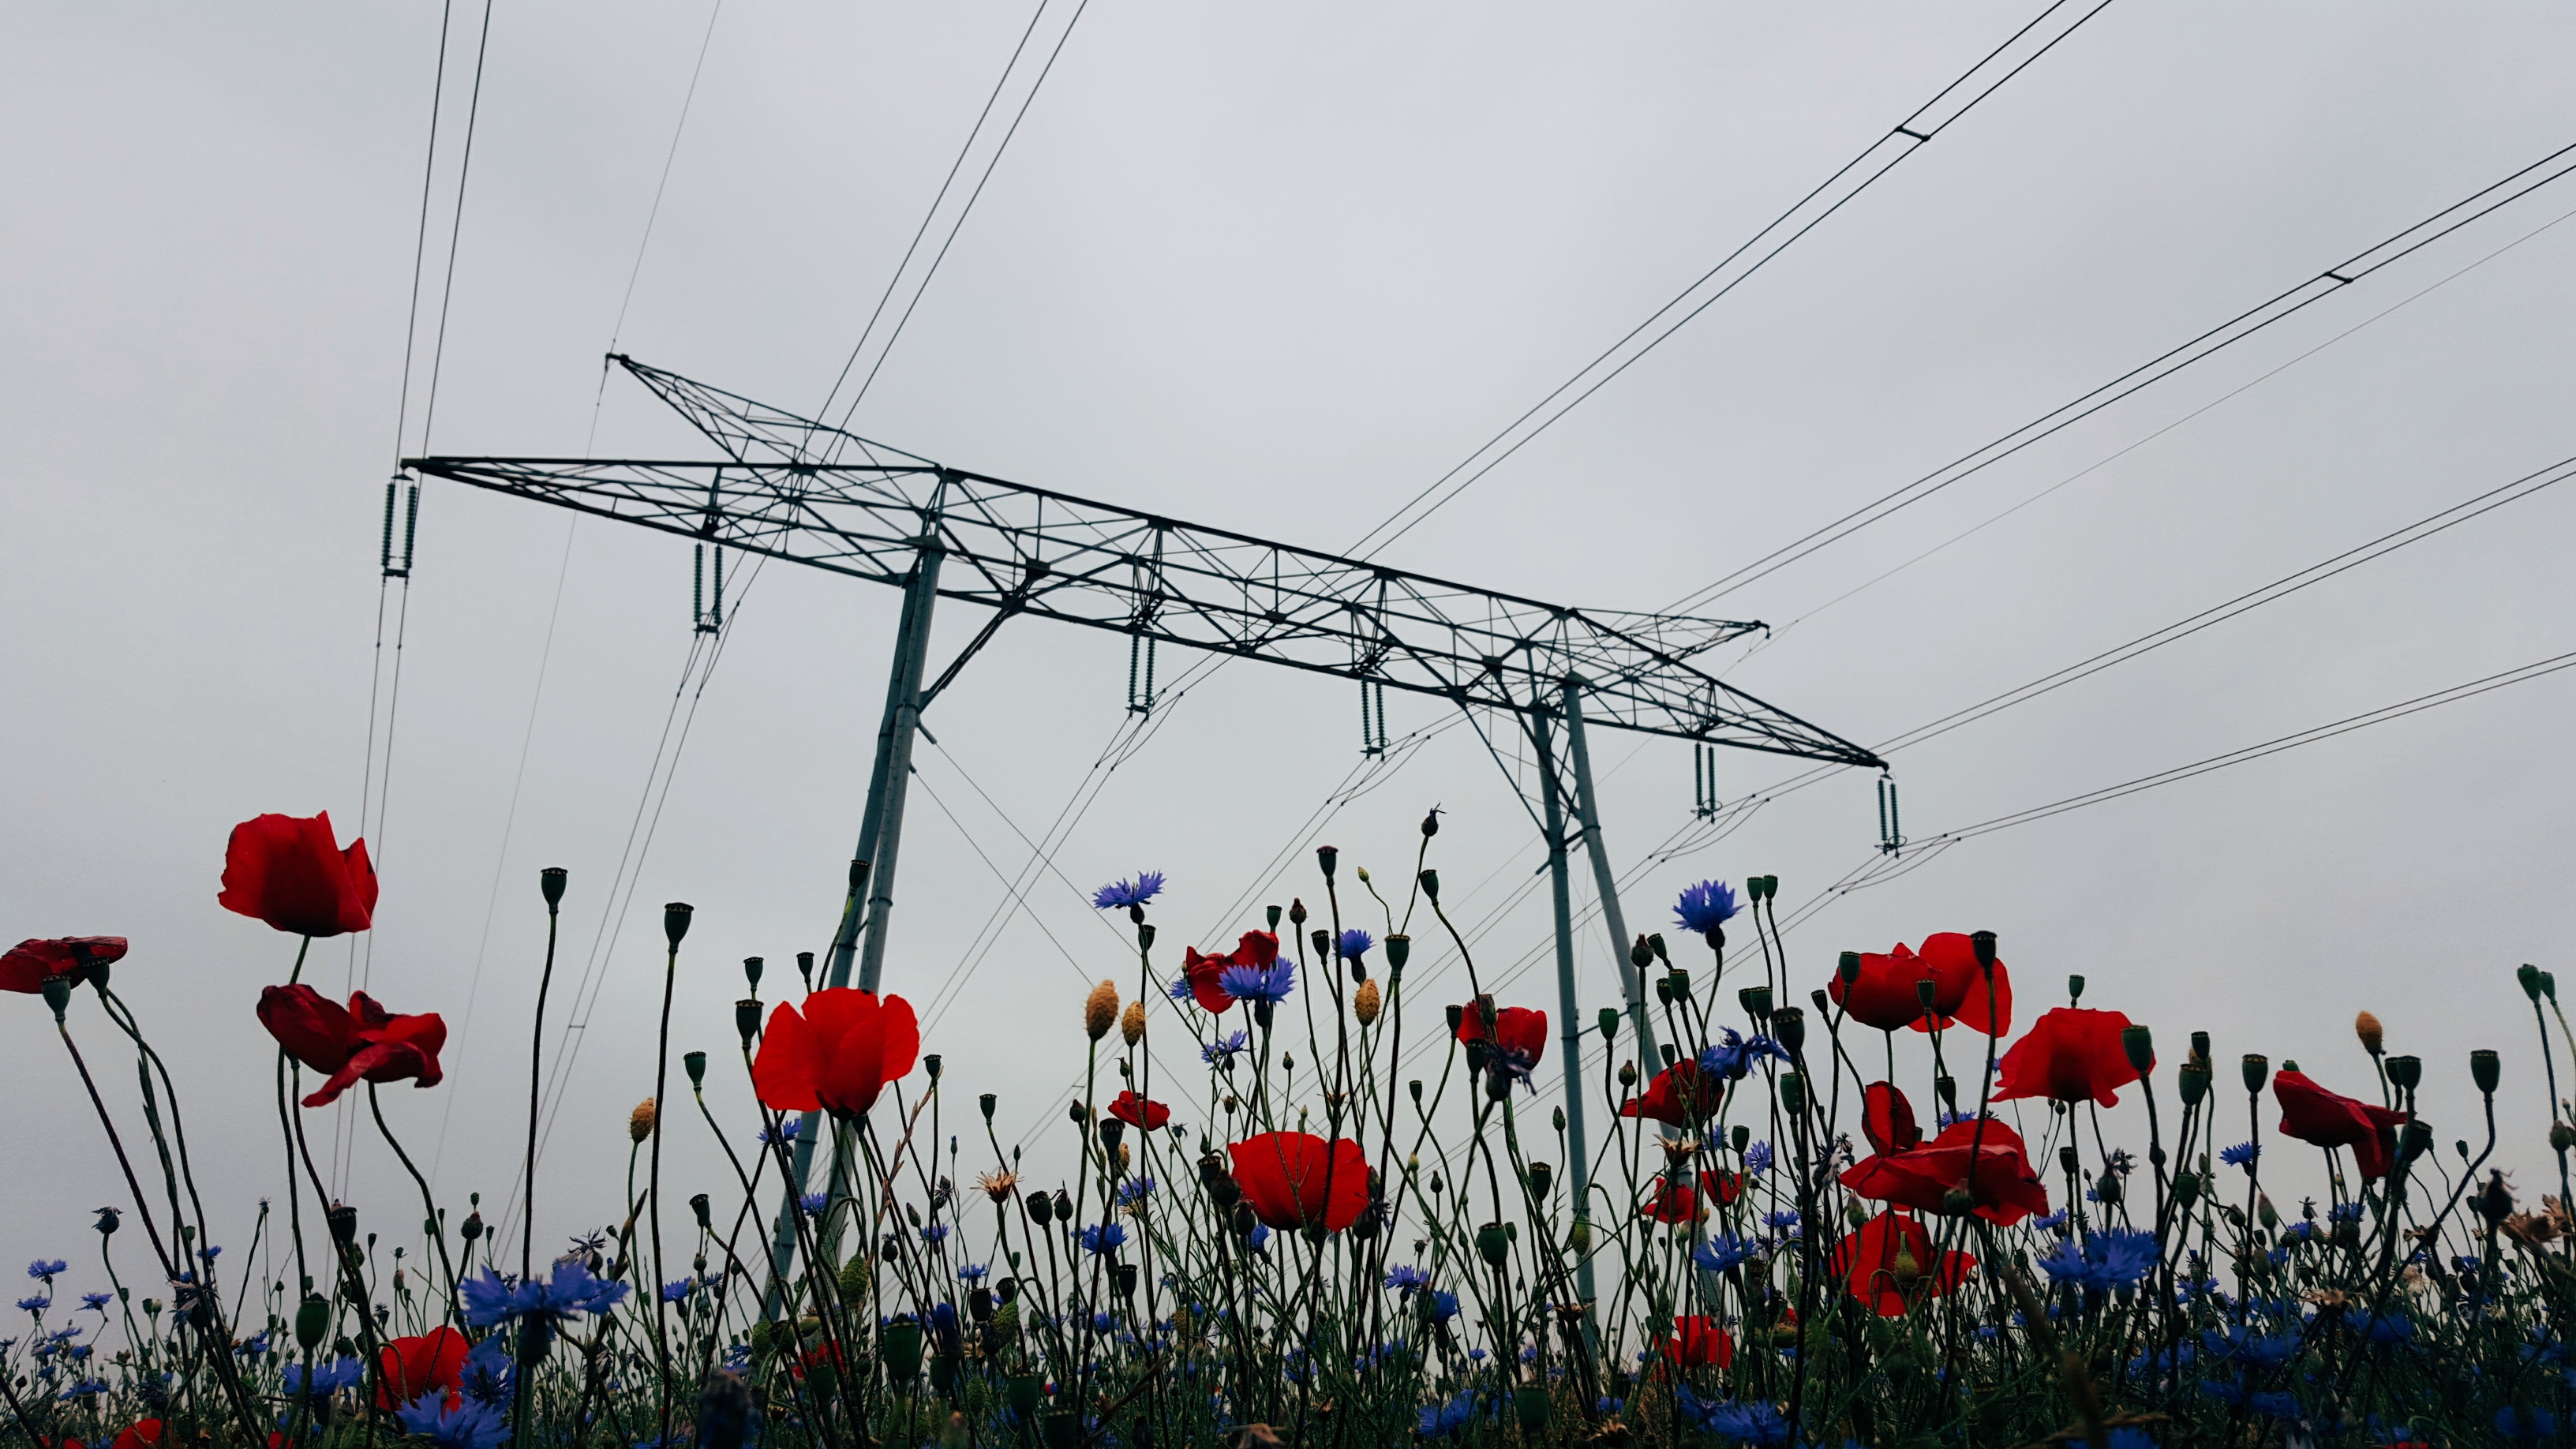
flower, art